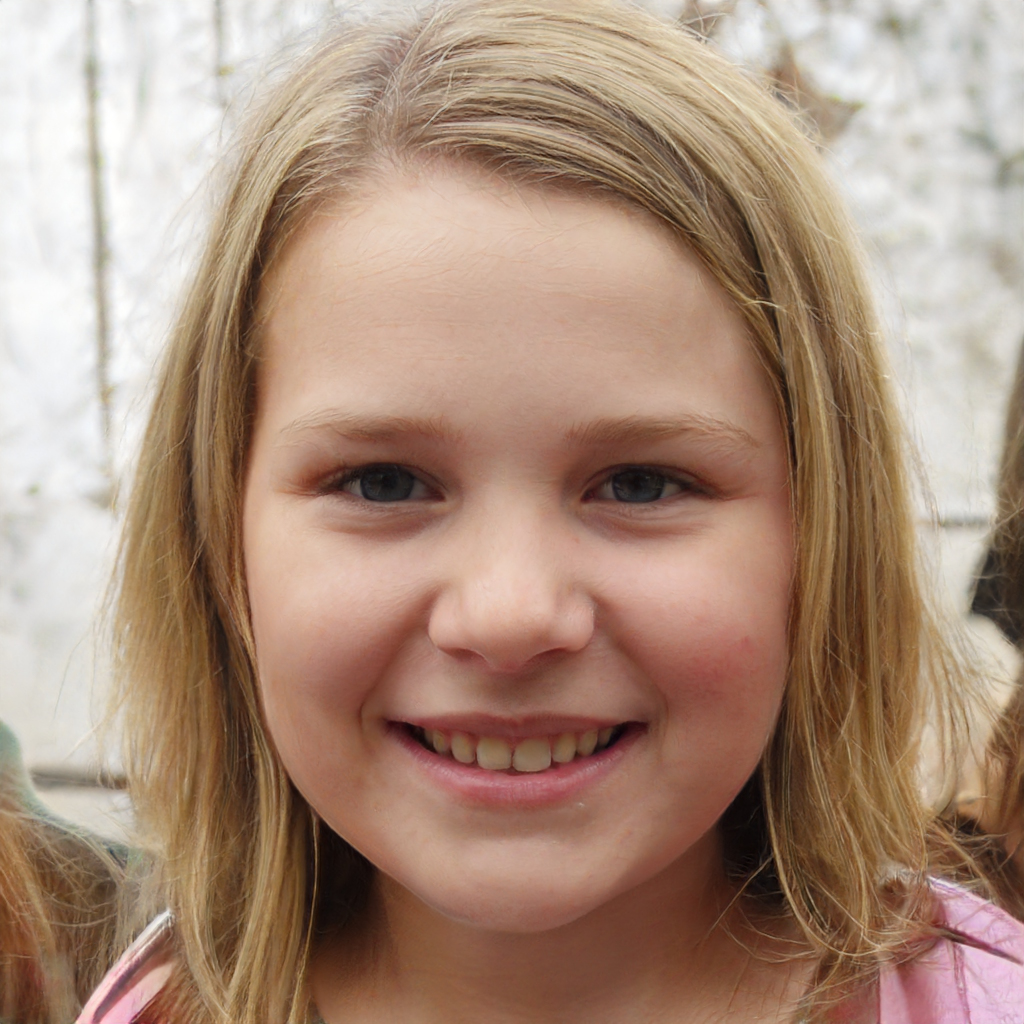
Label: Colored